Growing Form

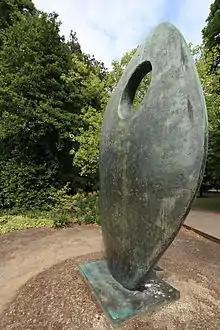
Hepworth's "Single Form (Memorial)" in Battersea Park, London, dating to the early 1960s

Growing Form is a work of public art in Burton upon Trent, Staffordshire, England. It stands around tall, with the upper portions in cast aluminium and the lower part a granite pedestal. "Growing Form" was commissioned by Burton & District Arts Council from sculptor Moelwyn Merchant and unveiled in 1982.